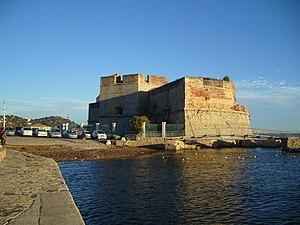
Toulon est une commune du Sud-Est de la France, chef-lieu du département du Var et siège de sa préfecture. Troisième ville de la région Provence-Alpes-Côte d'Azur derrière Marseille et Nice, elle abrite en outre le siège de la préfecture maritime de la Méditerranée. La commune est établie sur les bords de la mer Méditerranée, le long de la rade de Toulon. Ses habitants sont appelés les Toulonnais.
Le Mourillon est un des quartiers de l'Est de Toulon dont les hauteurs appartiennent à la Provence cristalline. C'est un véritable village provençal enclavé dans la ville toulonnaise, disposant de plusieurs monuments historiques, églises, places, d'un musée, de son marché quotidien et de ses diverses rues commerçantes.
Le fort Saint-Louis, également nommé fort des Vignettes, est une tour à canons édifiée à Toulon en 1534 par l'ingénieur Saint-Rémy, à l'initiative de François Ier, dans le but de protéger la ville des incursions musulmanes, qui avaient notamment ravagé la ville en 1530.